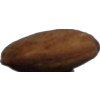
Label: almonds